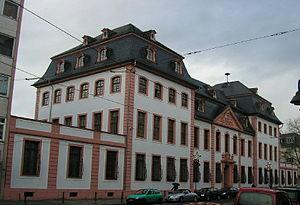
L’histoire de la ville de Mayence, fondée par les Romains, constitue un héritage de plus de deux millénaires.